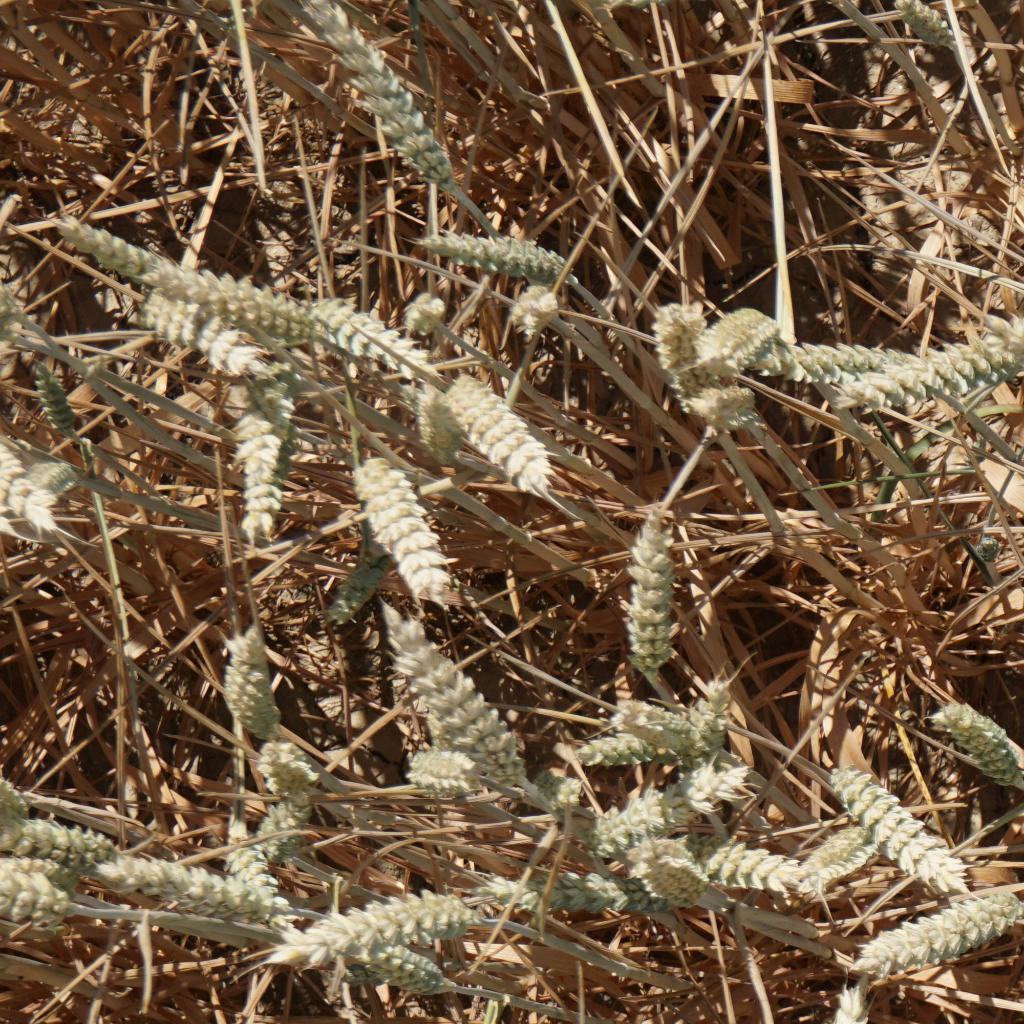
Country: France
Location: Gréoux
Wheat development stage: Filling - Ripening